Music of Mongolia

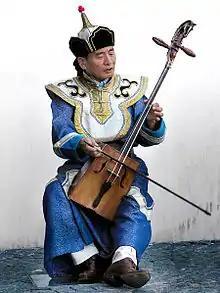
Sambuugiin Pürevjav of Altai Khairkhan playing a morin khuur

Music is an integral part of Mongolian culture. Among the unique contributions of Mongolia to the world's musical culture are the long songs, overtone singing, and morin khuur, the horse-headed fiddle. The music of Mongolia is also rich with varieties related to the various ethnic groups of the country: Oirats, Hotogoid, Tuvans, Darhad, Buryats, Tsaatan, Dariganga, Uzemchins, Barga, Kazakhs and Khalha.